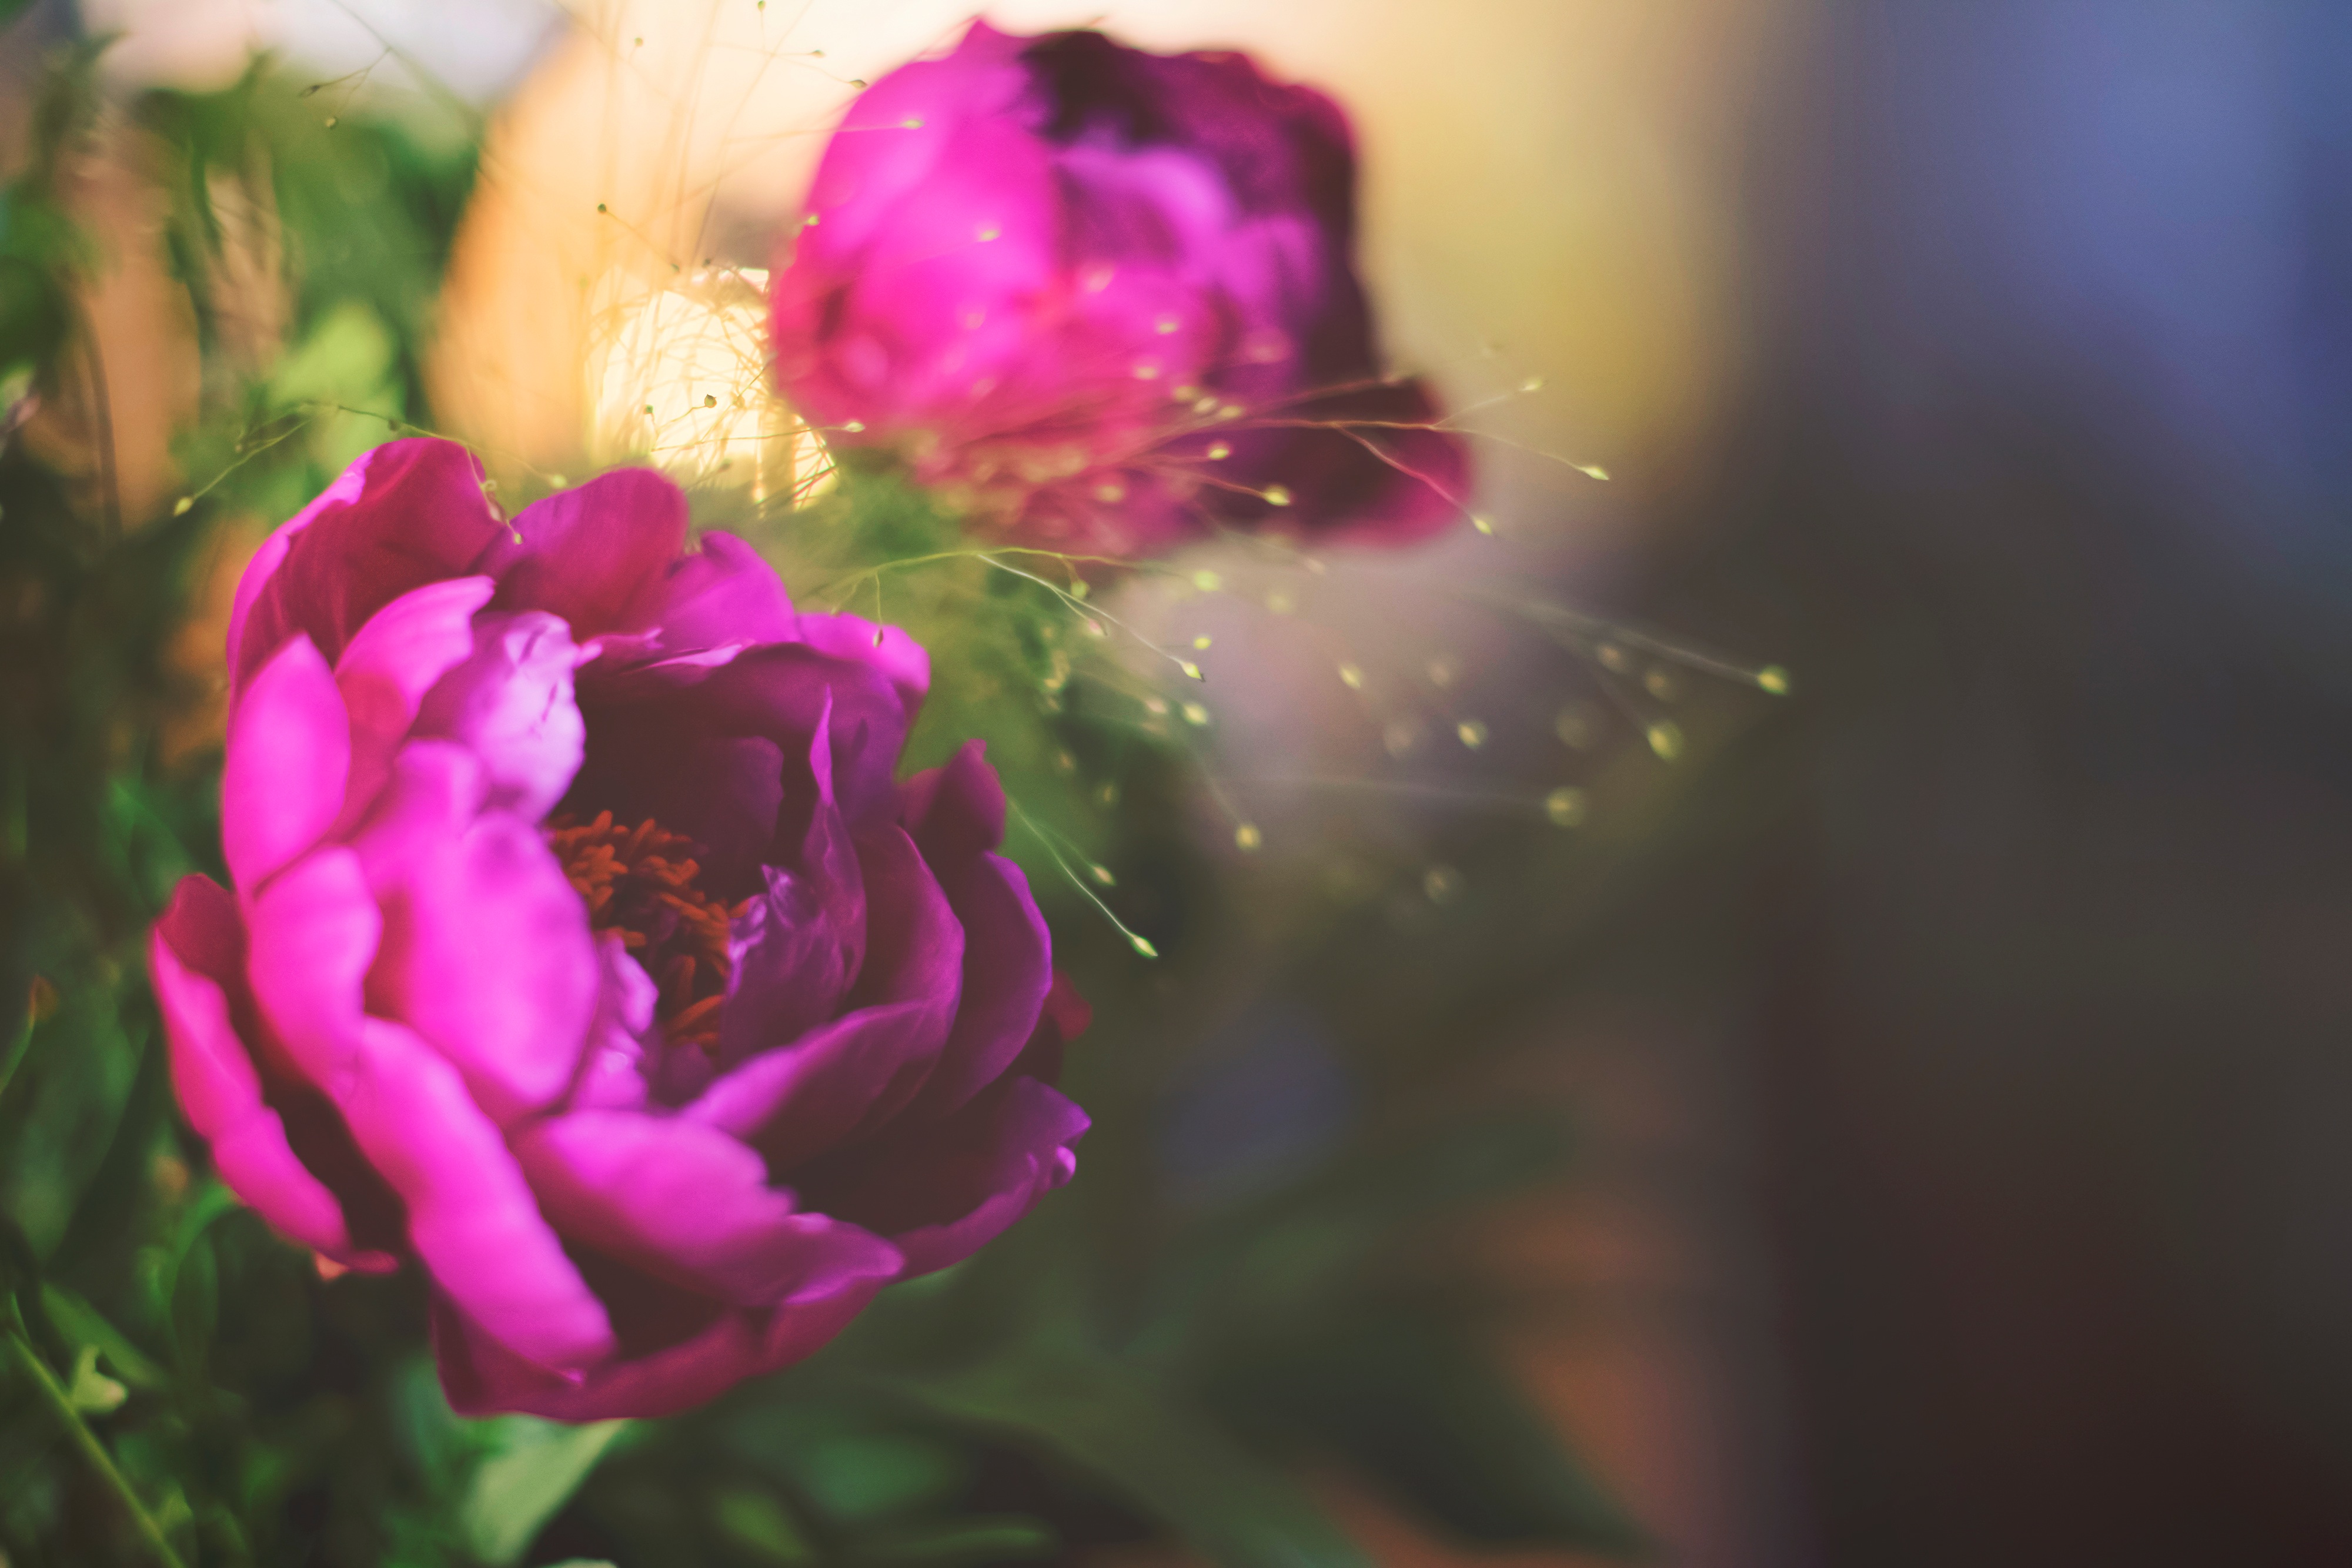
blossom, plant, photography, flower, petal, rose, red, yellow, pink, flora, close up, macro photography, flowering plant, plant stem, land plant